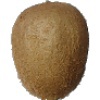
Label: kiwi